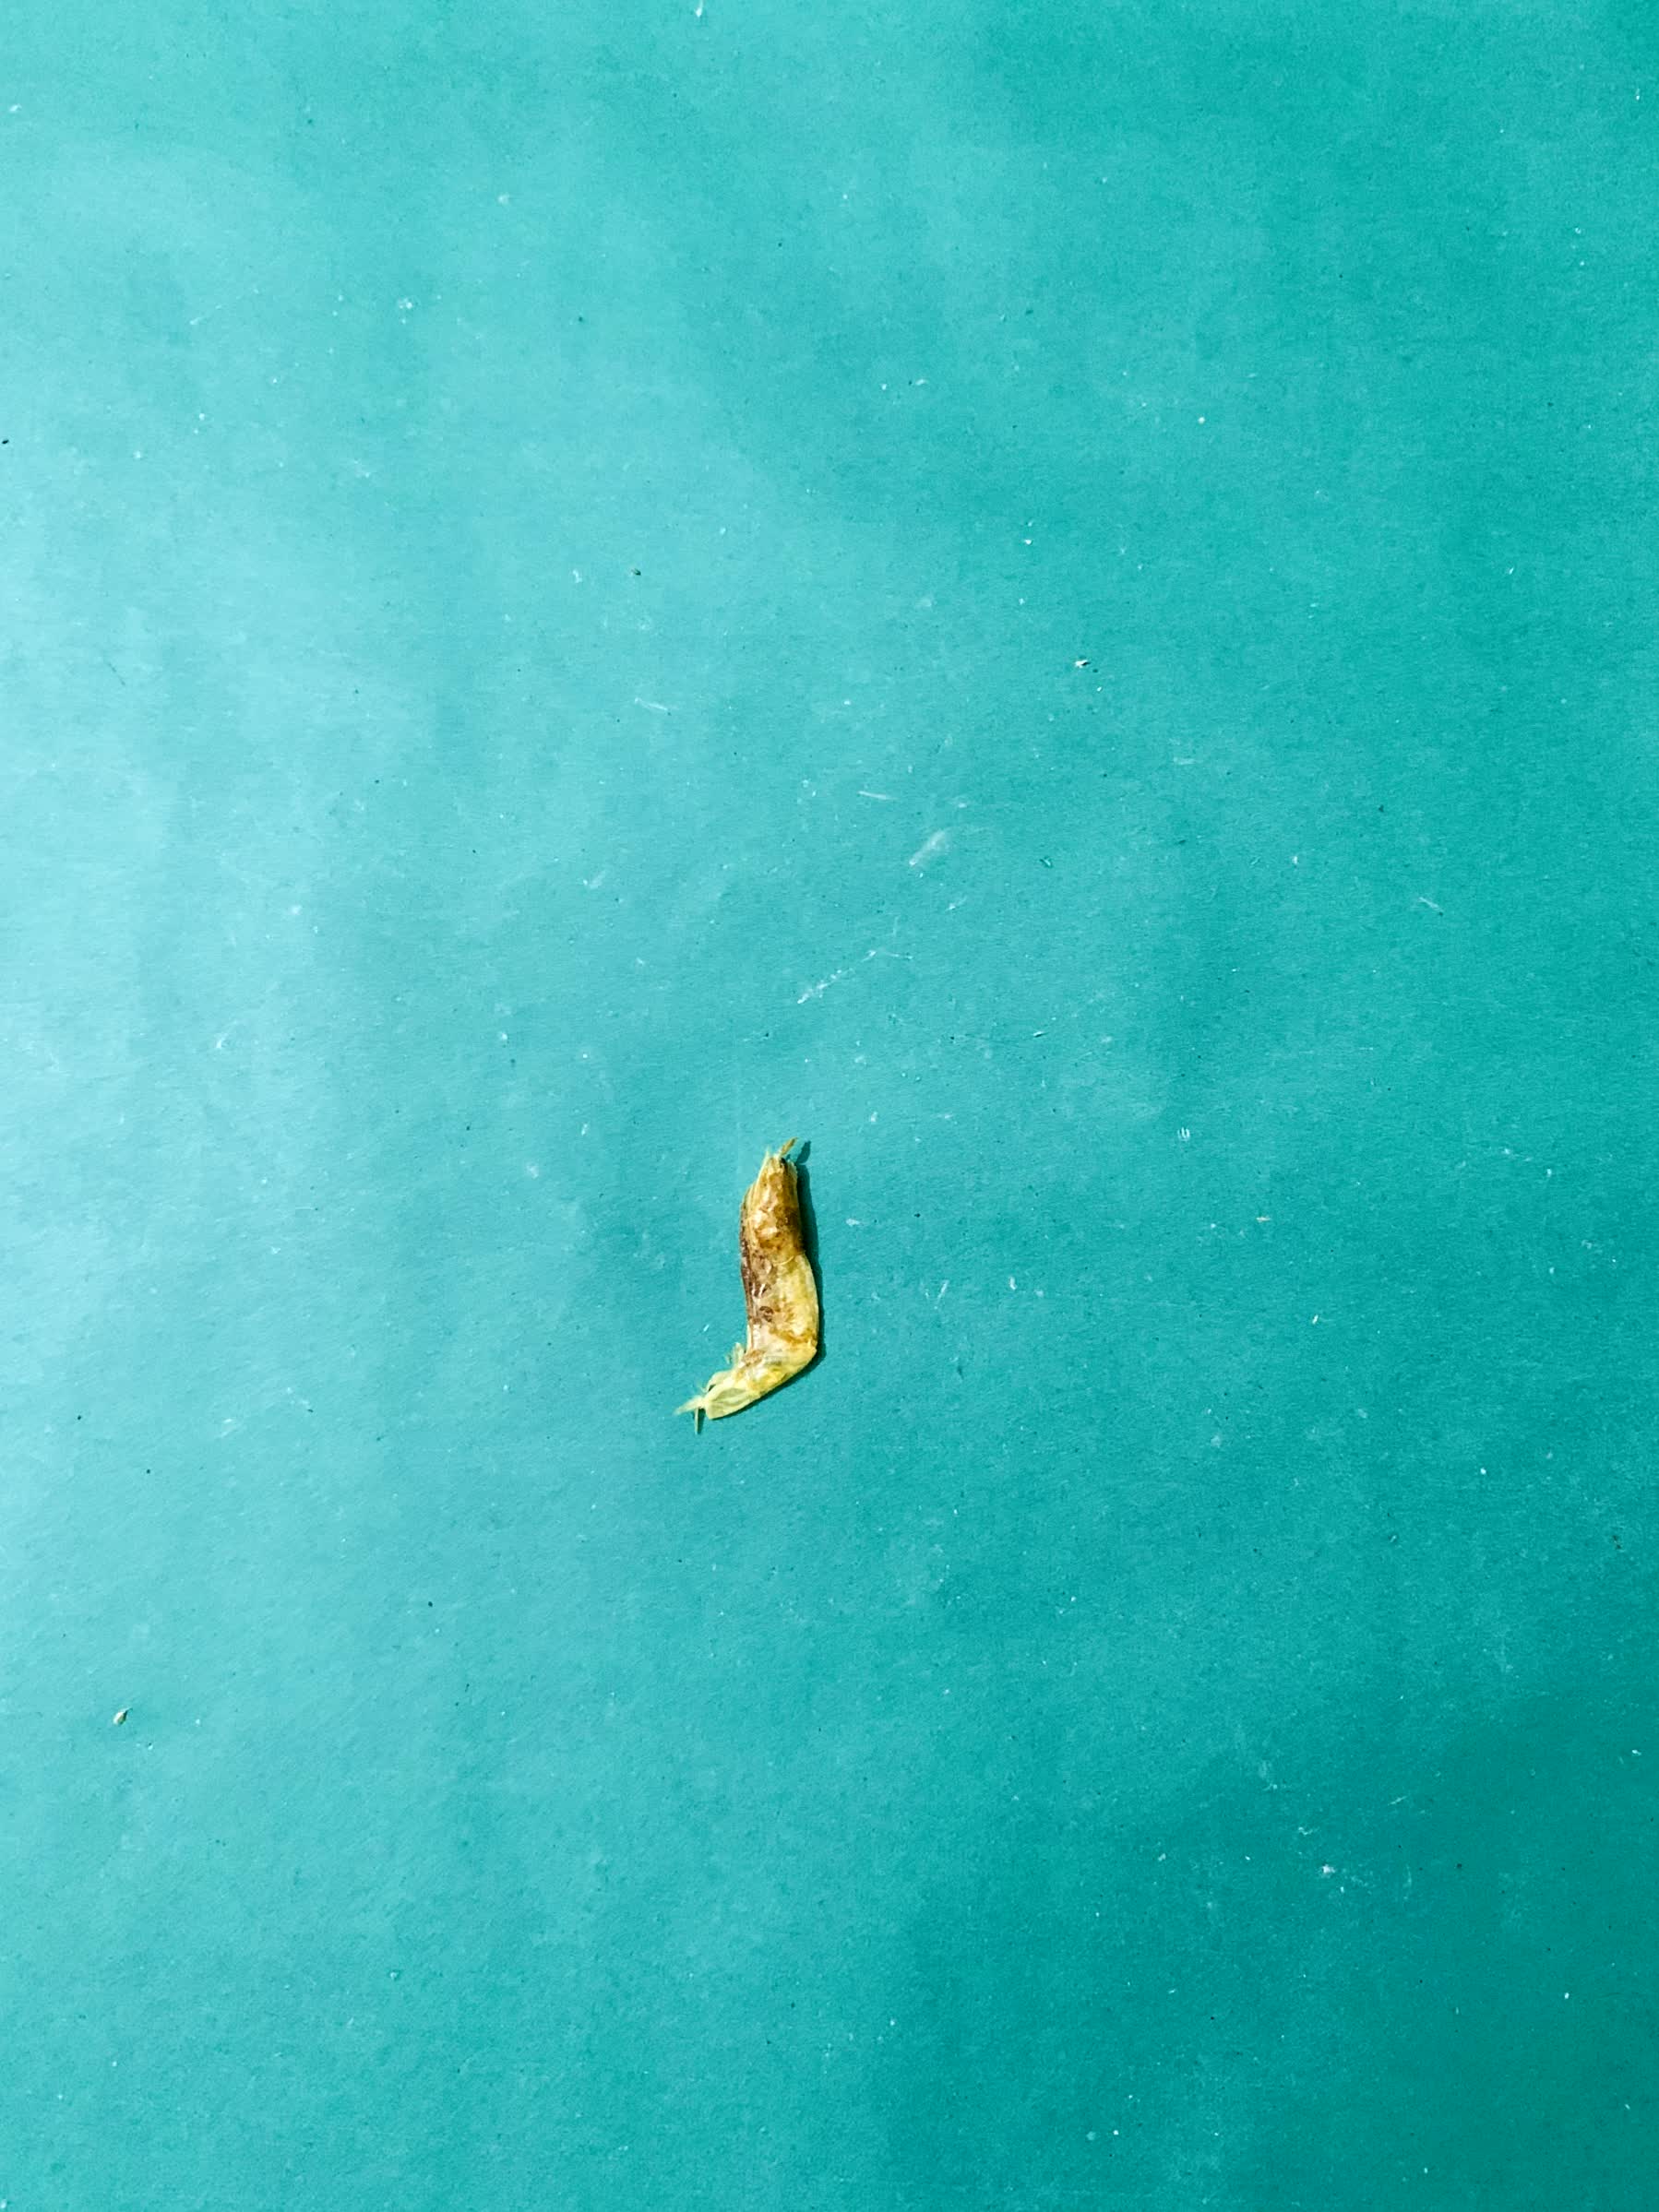
Species: chingri